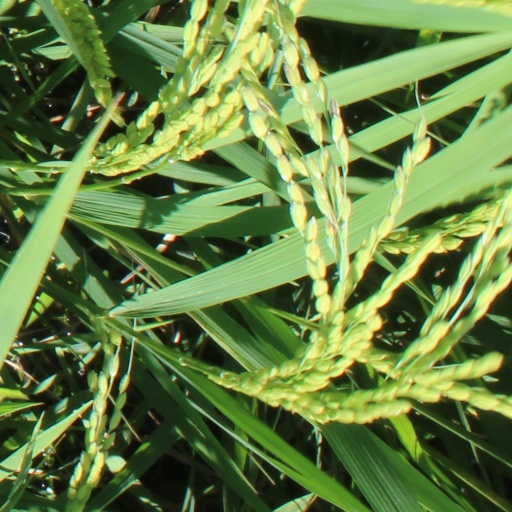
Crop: rice